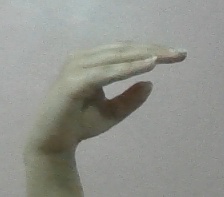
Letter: jeem